Aerovía (Guayaquil)

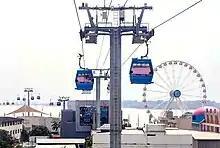
First Gondola lift in Ecuador

Aerovía is a multimodal mass transportation system (by cable and power bus) that contributes to sustainability and urban integration between Guayaquil and Durán.